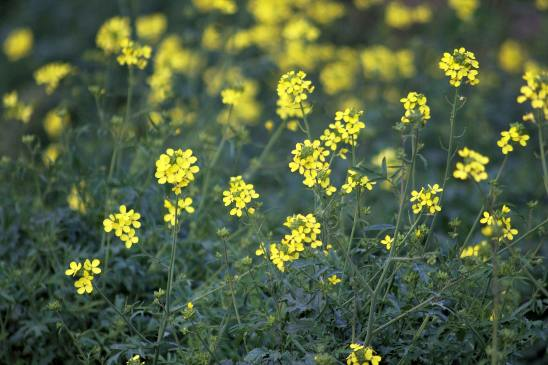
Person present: No